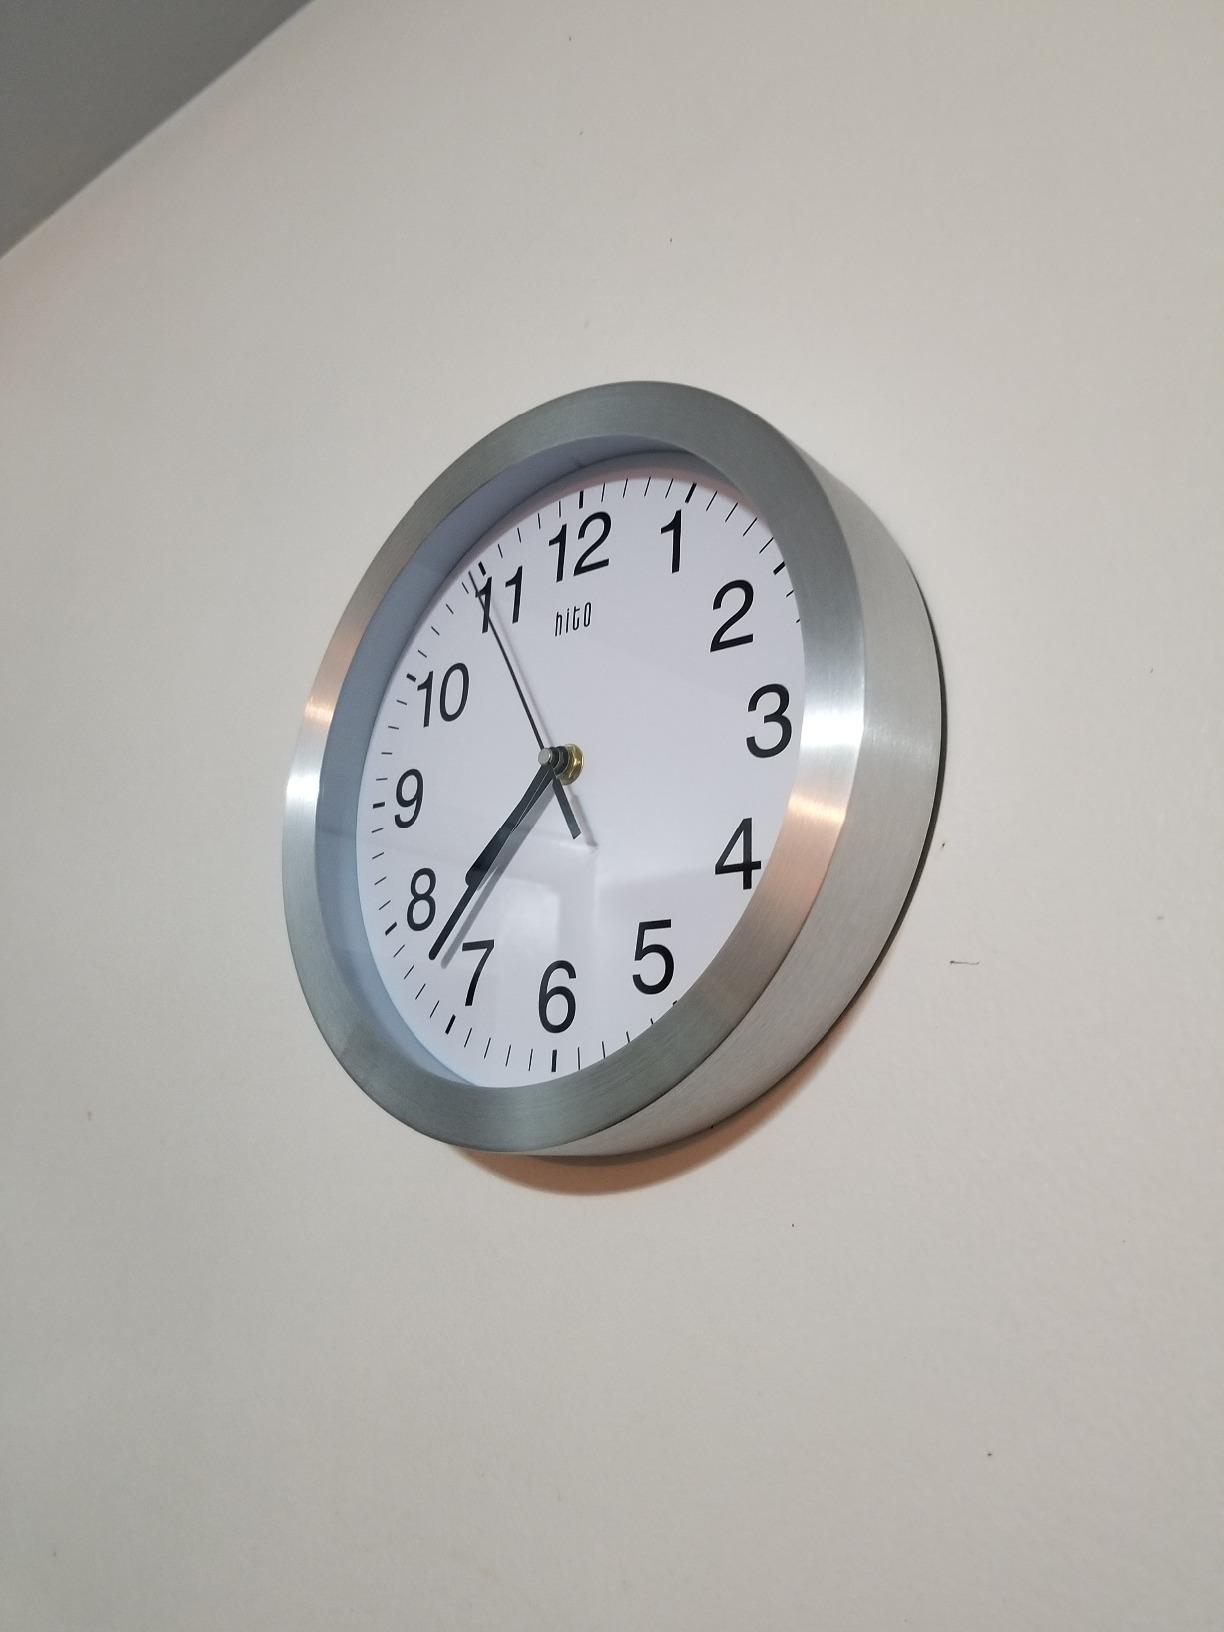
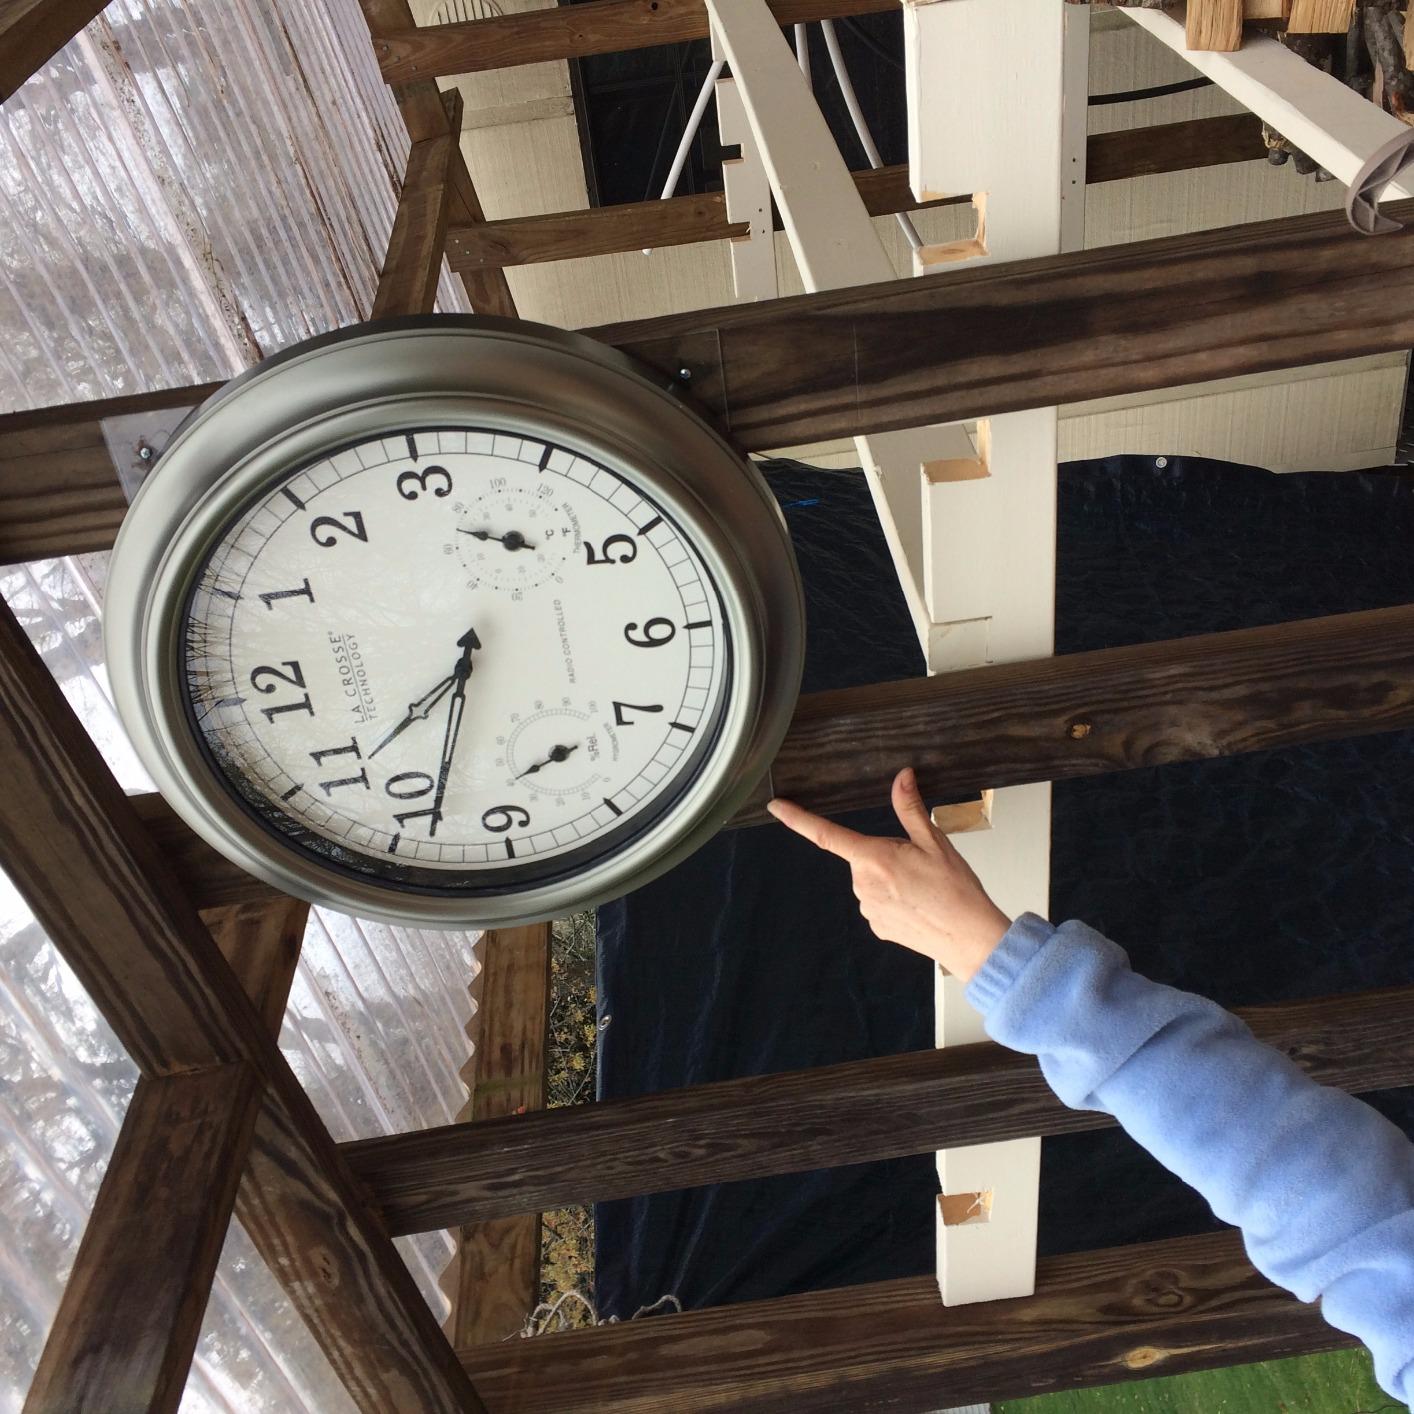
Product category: clock
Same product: no